A Cause to Kill

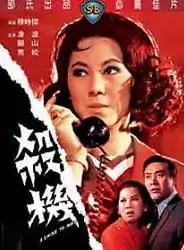

A Cause to Kill or Sha Ji is a 1970 Hong Kong Shaw Brothers thriller film directed by Murayama Mitsuo.